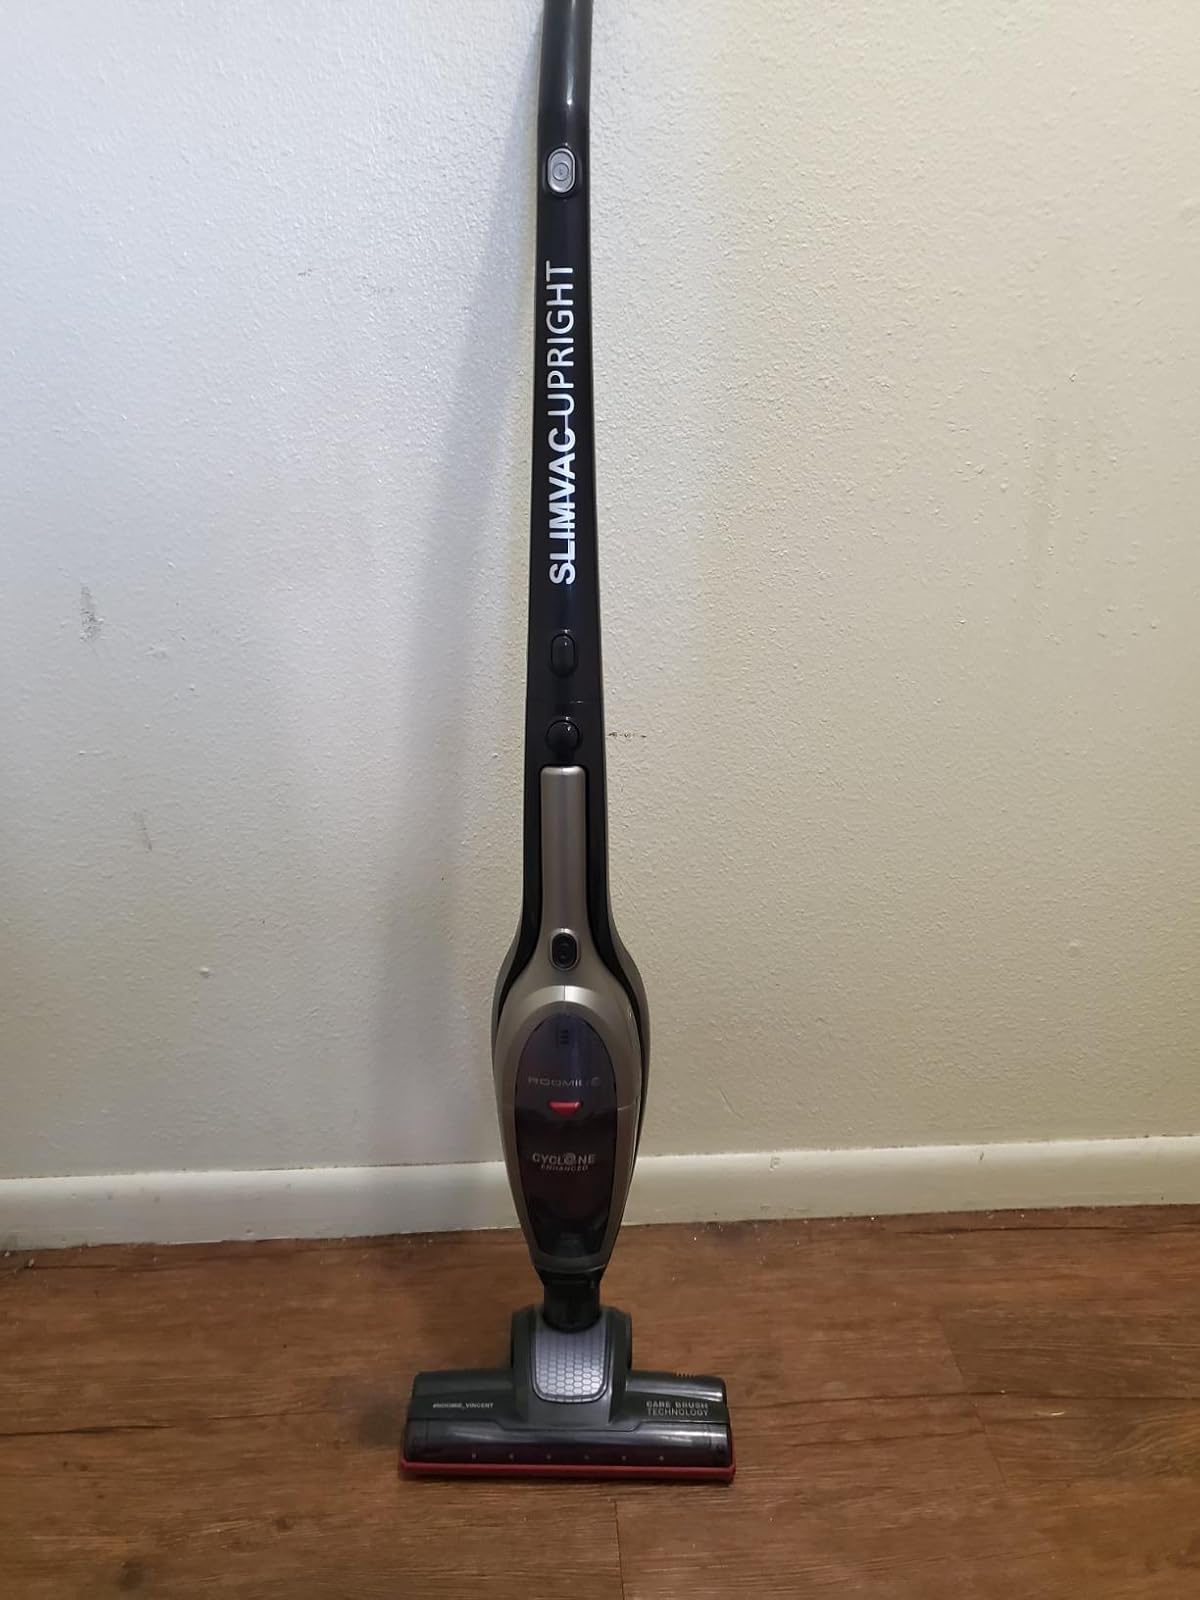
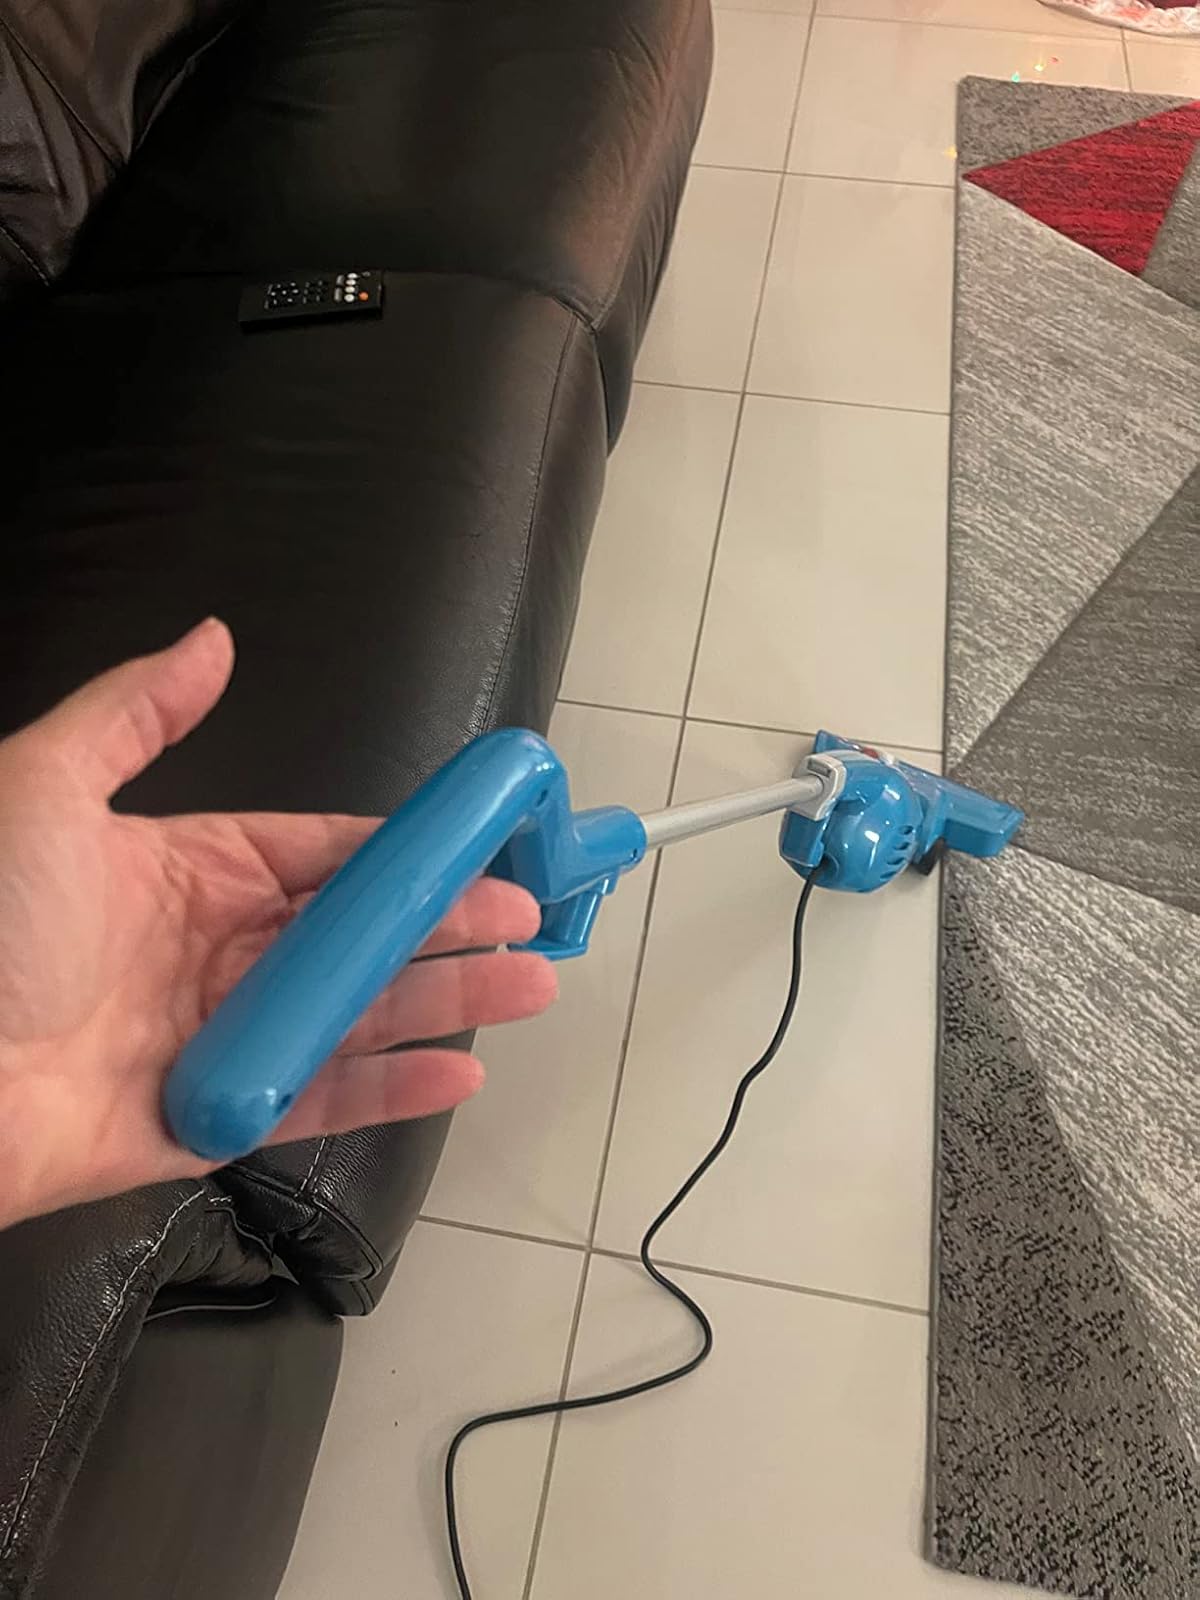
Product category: items_vacuum
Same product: no